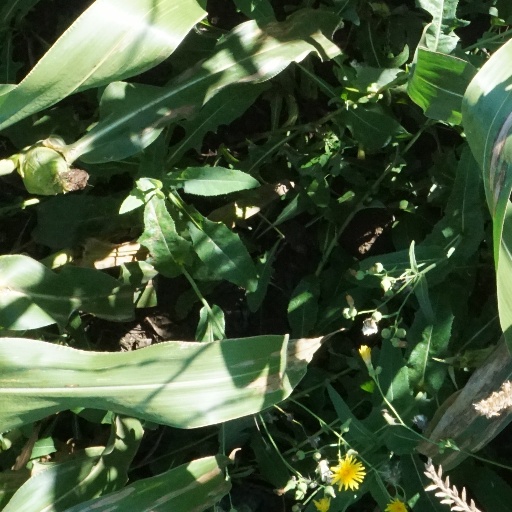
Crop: maize; corn